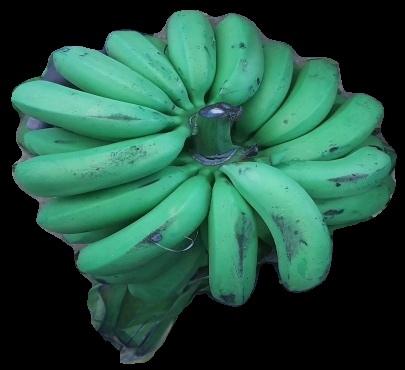
Variety: pachbale
Grade: grade2